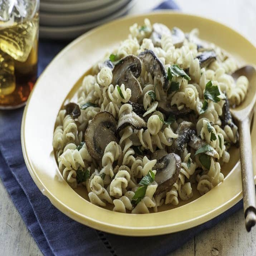
i know this is off topic , but i was very sad about what happened to film character .